ELF II

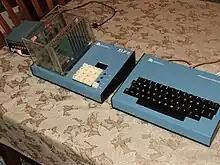

The Netronics ELF II was an early microcomputer trainer kit featuring the RCA 1802 microprocessor, 256 bytes of RAM, DMA-based bitmap graphics, hexadecimal keypad, two-digit hexadecimal LED display, a single "Q" LED, and 5 expansion slots. The system was developed and sold by Netronics Research and Development Limited in New Milford, CT, USA.